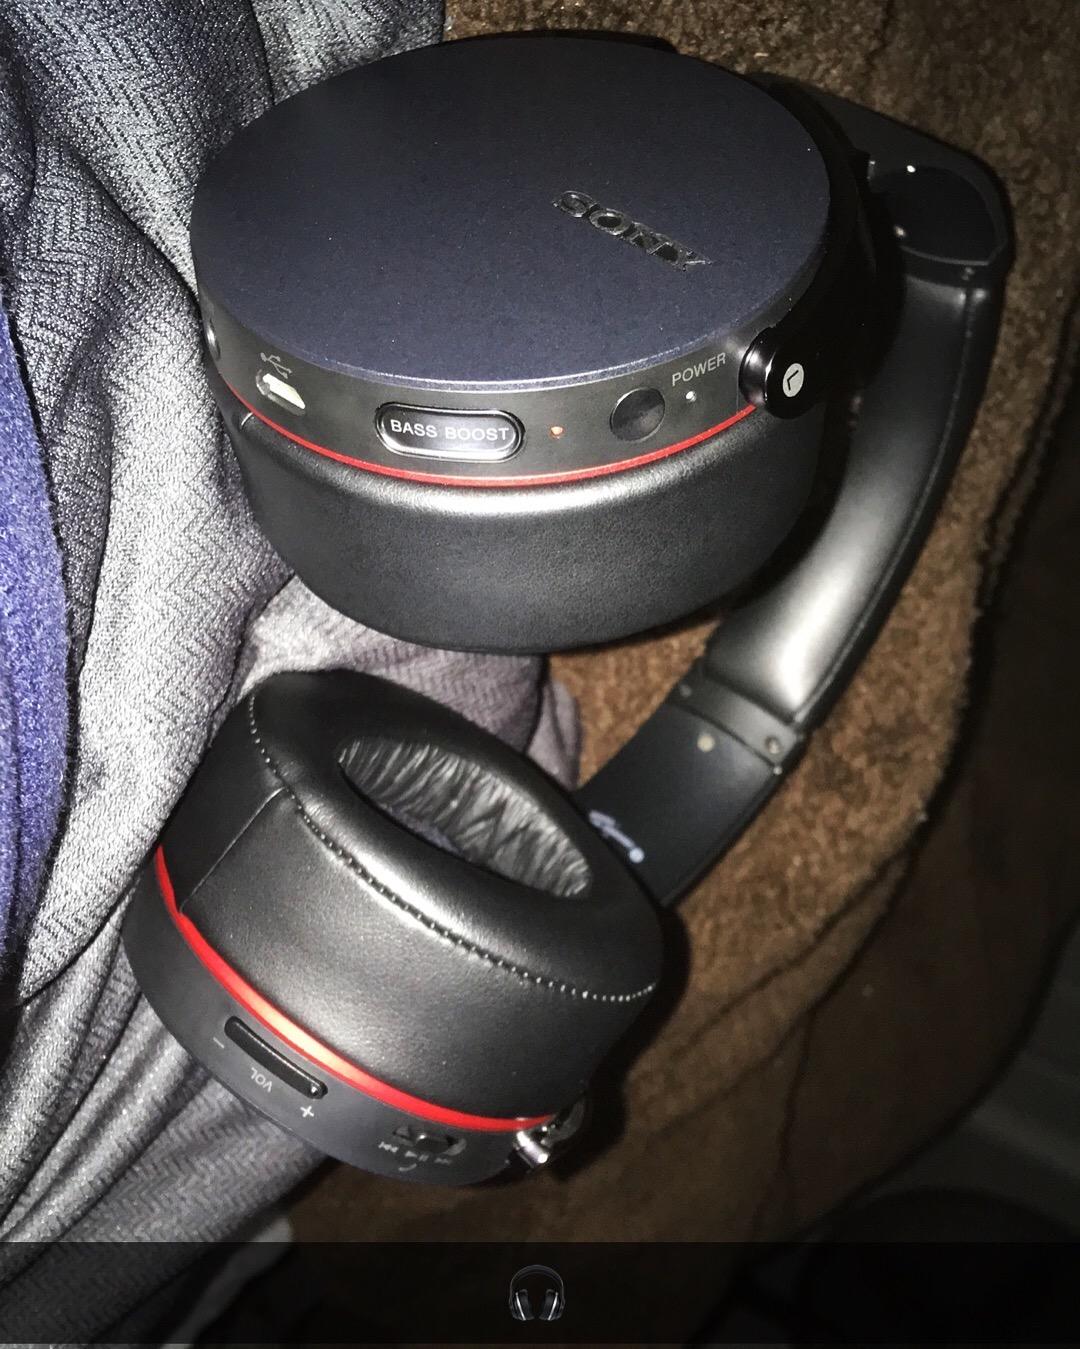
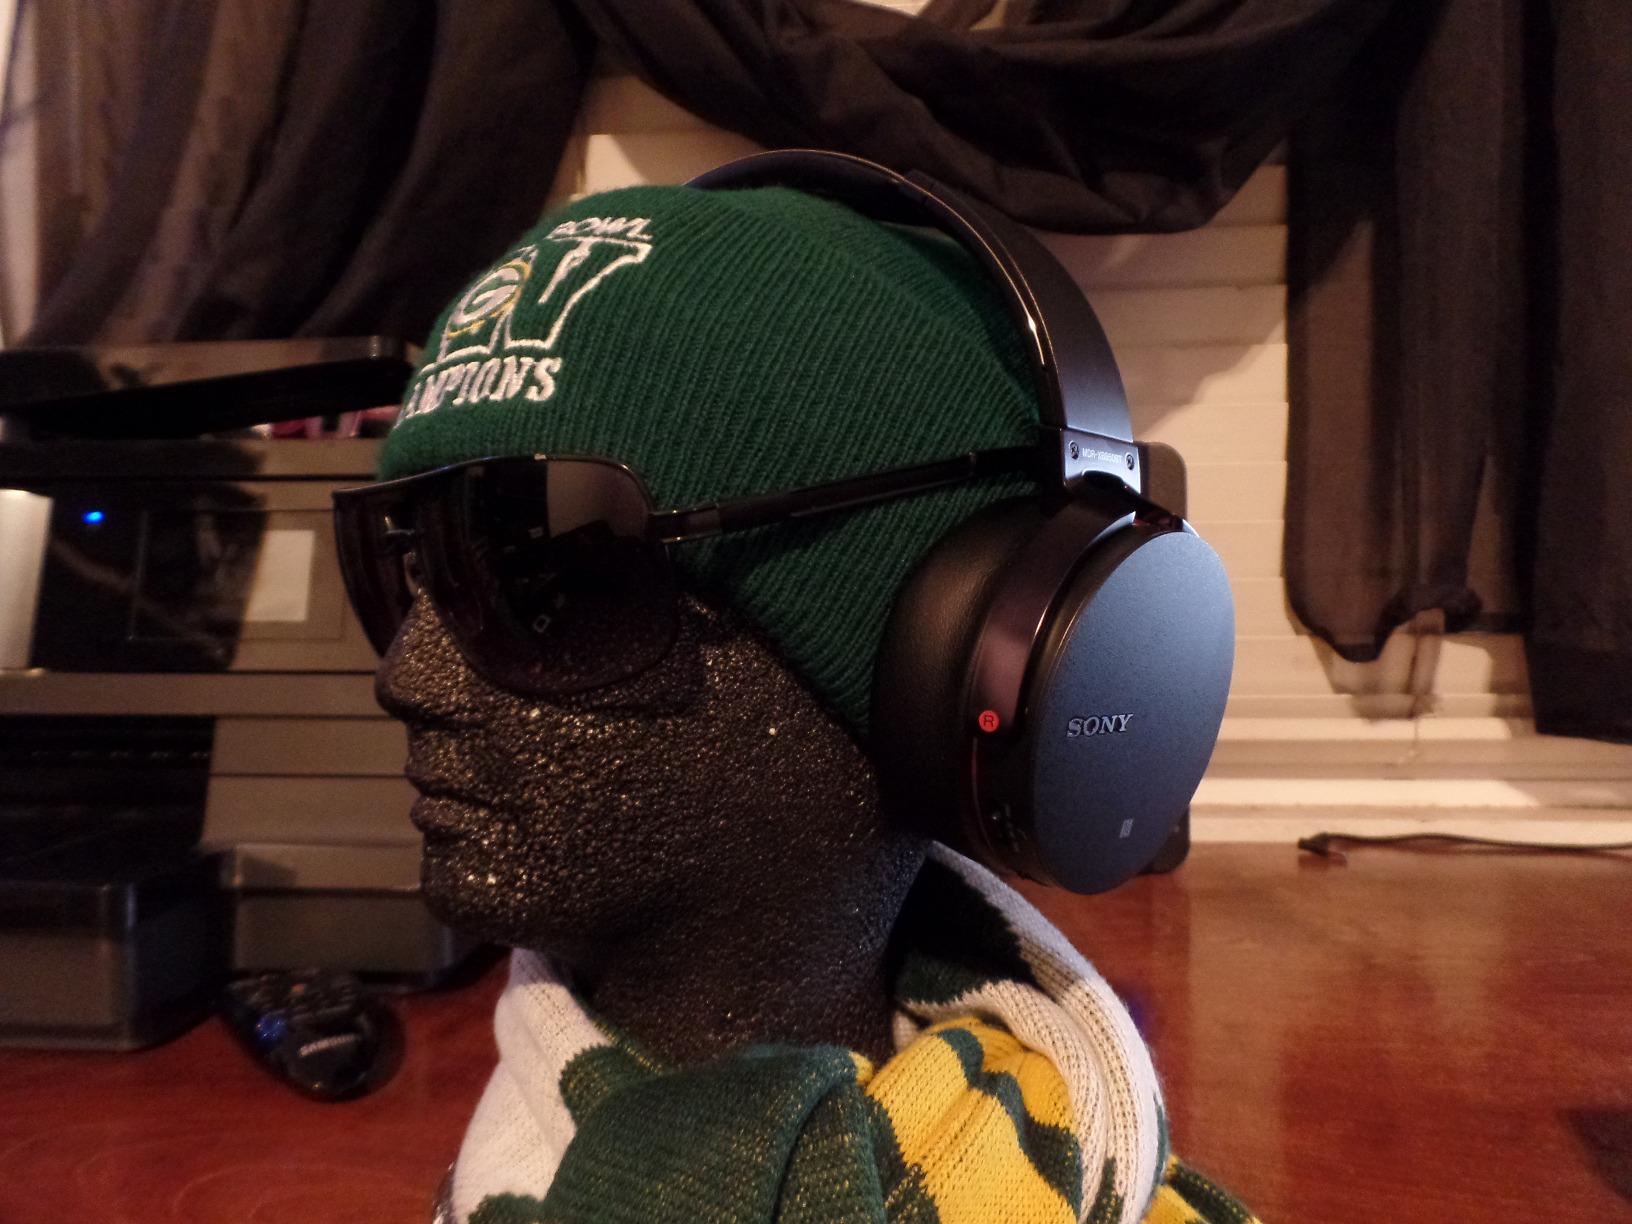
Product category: headphones
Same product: yes